David H. Hoffman

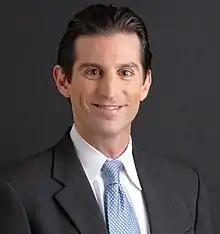
Hoffman in 2010

David H. Hoffman (born May 22, 1967) is a former federal prosecutor and was Chicago's inspector general. Hoffman ran for the Illinois seat of the U.S. Senate in 2010 but lost to Alexi Giannoulias in the Democratic primary.